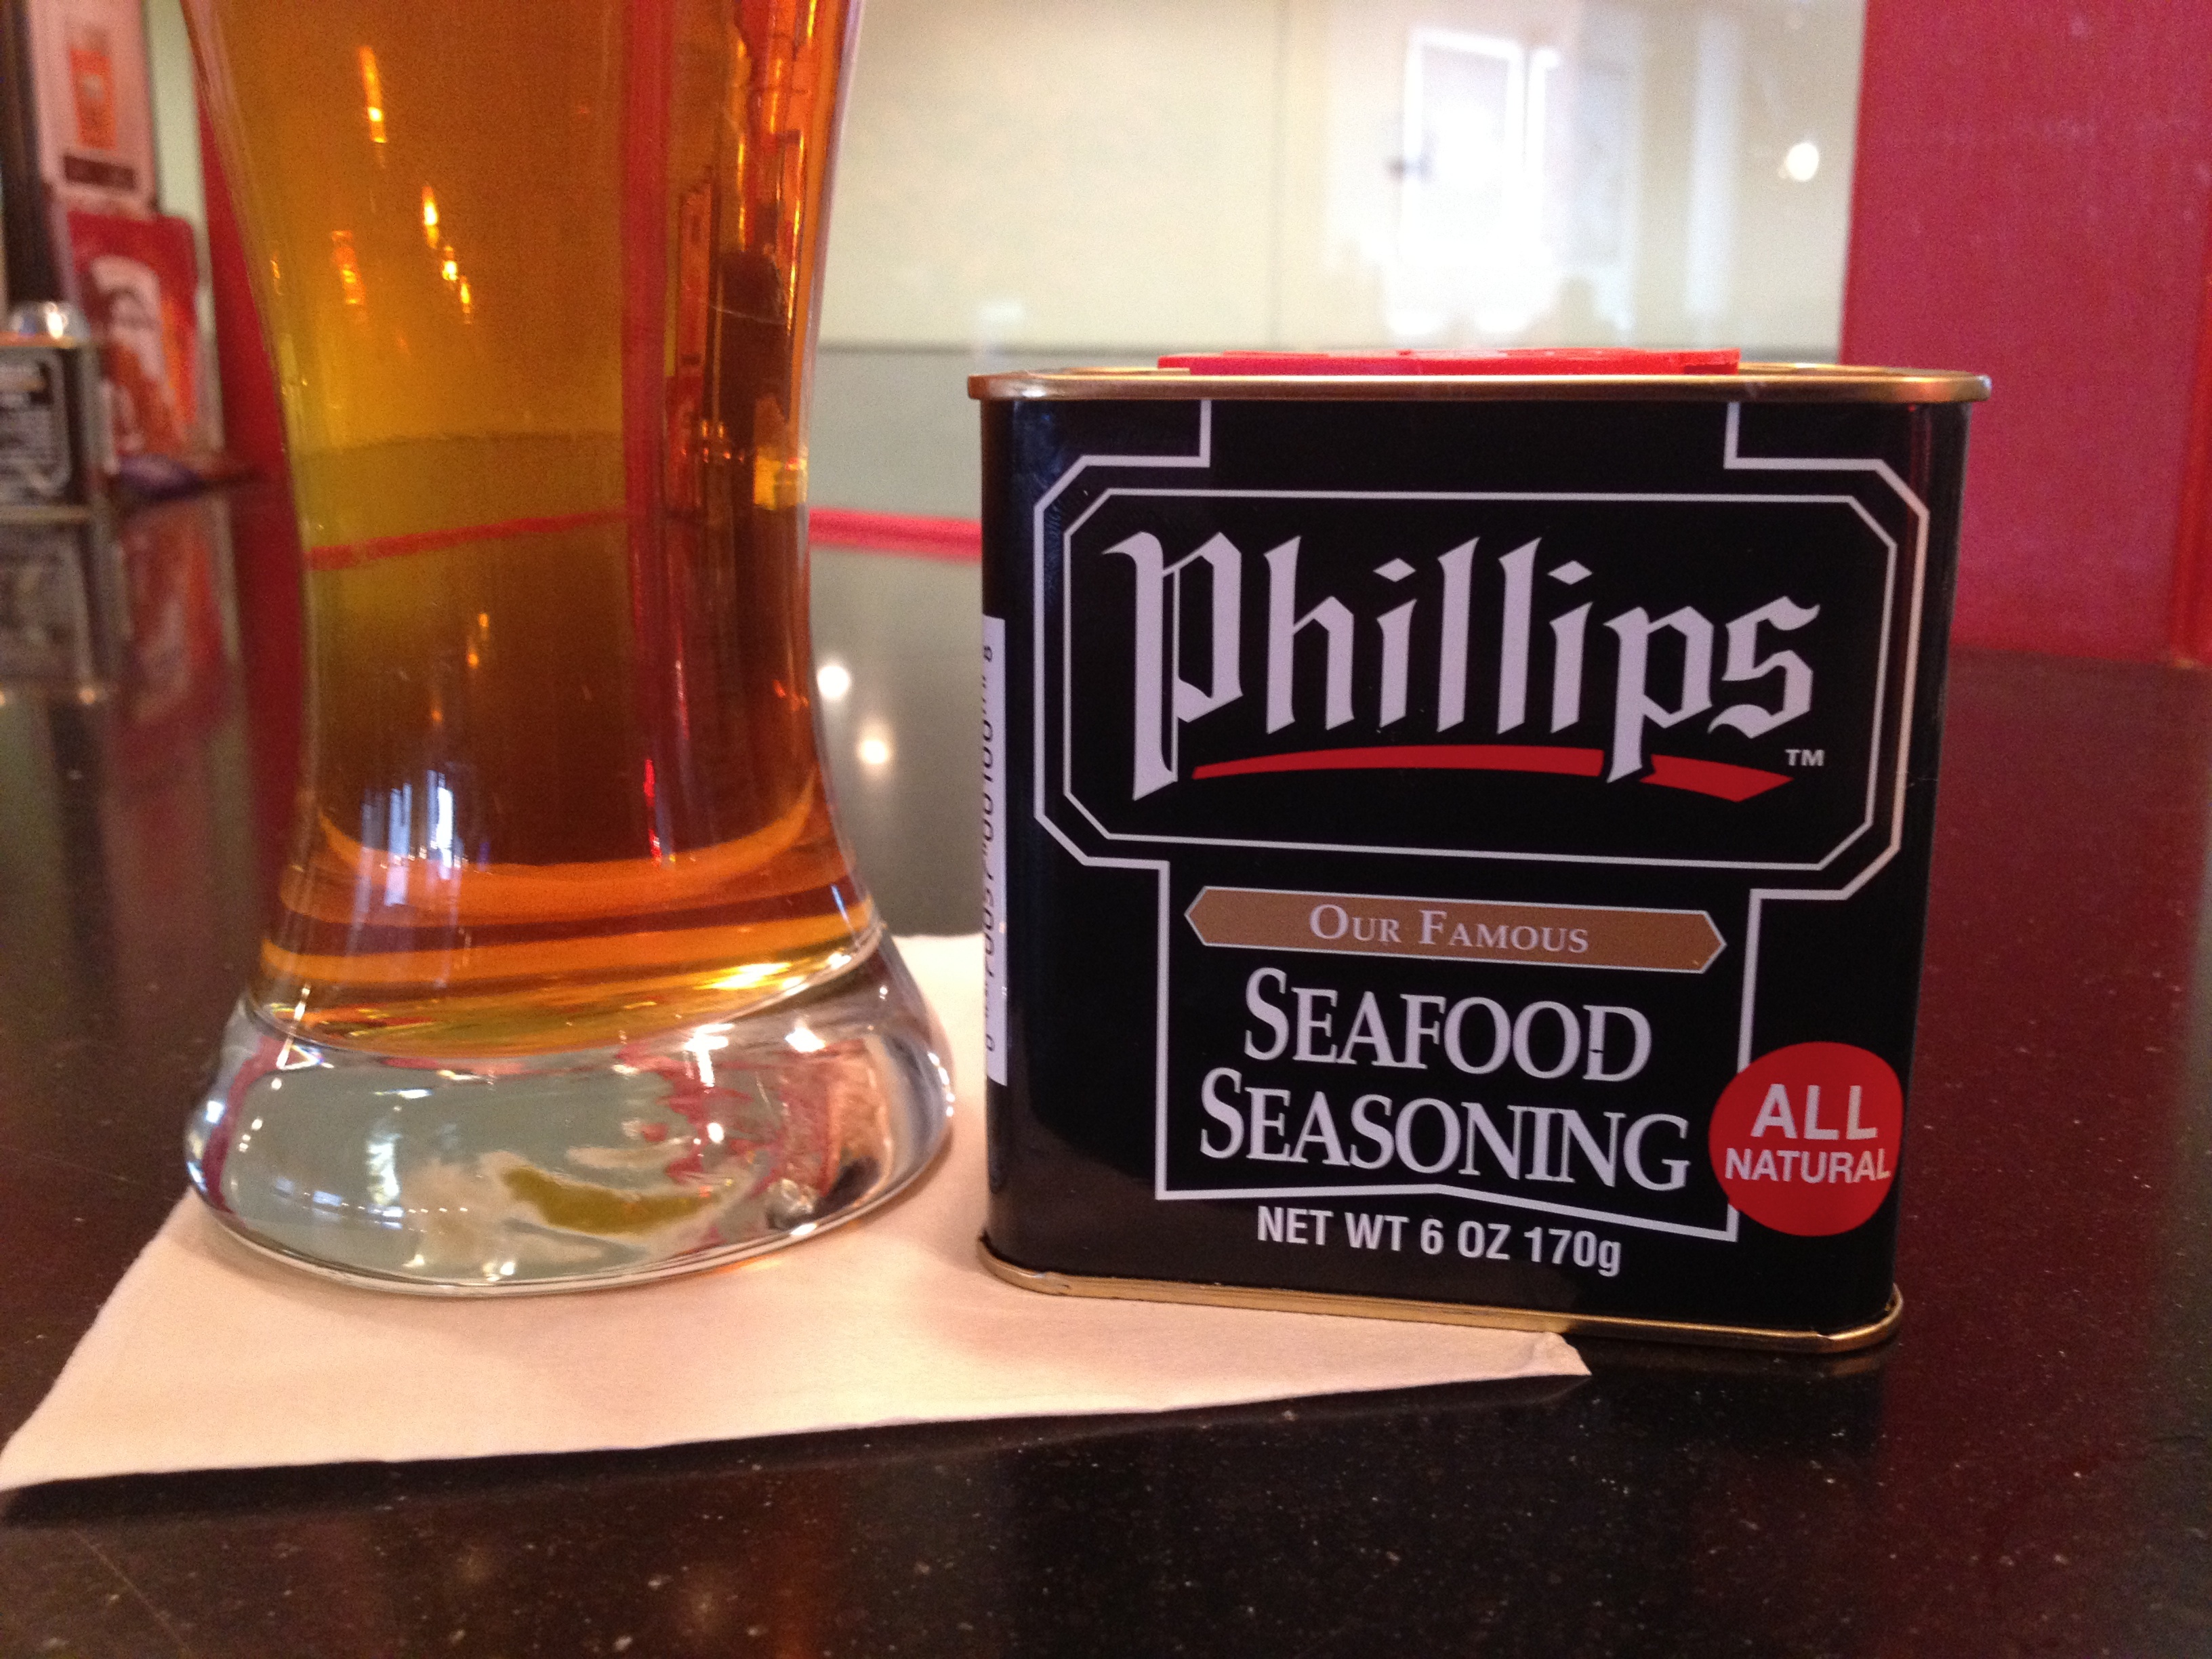
glass, drink, beer, alcohol, whisky, liqueur, alcoholic beverage, distilled beverage